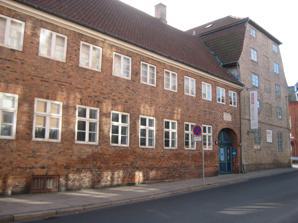
Building: Roskilde Museum
Country: Denmark
Year built: 1763
Roskilde Museum The Sugar House Location Roskilde , Denmark Coordinates 55°38′33″N 12°05′00″E / 55.6425°N 12.0834°E / 55.6425; 12.0834 Visitors 47m120 Director Frank Birkebæk Website www.roskildemuseum.dk Roskilde Museum is a local history museum based in Roskilde , Denmark . The museum, which is run by the municipalities of Roskilde , Frederikssund and Lejre , has eight separate branches. The main branch in Roskilde, on the corner of Sankt Olsgade and Sankt Olsstræde, is based in two listed buildings, the Sugar House and the Liebe House , a former sugar refinery and a former merchant's house respectively. History The Sugar House The sugar house was built by a consortium led by Johan Jørgen Holst as a facility for the processing of raw sugar from the Danish West Indies . The other investors, a combination of businessmen from Copenhagen and local merchants, were members of his family. The sugar company also had its own ship, Roskilde Ark. After pressure from the sugar company the city agreed to construct a new pier which enabled the ship to continue all the way to Roskilde. Larger vessels had formerly only been able to travel as far up Roskilde Fjord as Frederikssund where goods had to be transferred onto smaller boats. Roskilde Ark, also known as the Sugar Ship, brought raw sugar and coal to the factory and shipped processed sugar to ports on Zealand where it was sold. The company could not sell its sugar in Copenhagen and other towns that had their own refineries and only in portions of at least 20 pounds. In 1764, the factory employed a bookkeeper, a sugar master by the name of Niels Andersen Breegaard, four workers, three boys, one farmhand and a woman who catered for the other employees. The factory complex also included a building with residences for the employees. The "Sugar Ship" called on most harbours on Zealand. A dispute between Holst and Breegaard led to Holst's withdrawal from the company in 1765. A few years later, in 1768, it was sold to Johan Conrad Kersting and Peter Wasserfall. In 1774 the factory had 7–10 employees and processed 300 to 400 barrels of raw sugar (each containing 400 kg) a year. Shortly thereafter the production began to drop and the factory had to close in 1779. The property was then acquired by Jacob Borch, a merchant, who used the sugar factory as storage for his grocer's shop in Algade. Ub 1671 ri 1689m it belonged to Jacob Olsen Elsberg, Liebe House The Liebe House in 1905 In 1804, Jacob Borch constructed a large house on the site next to the sugar factory. It replaced a modest house with timber framing and a straw roof dating from the 17th century. The name of the building refers to the Liebe family that owned the property for two generations later in the century. 20th century On the occasion of his death in 1900, Liebe left the entire building complex to Roskilde Municipality. In 1908, the Sugar House came into use as a fire station. Roskilde Local History Museum was founded on 12 November 1929 on the ground floor of the Liebe House. When the fire station moved to new premises in 1989, Roskilde Museum took over the Sugar House. The gable of Liebe House Architecture The Sugar House is built in yellow brick on Sankt Olsstræde. Above the gate is a memorial plaque. It is the only surviving building of its kind in Denmark. The Liebe House is built in red brick and has a half-hip roof . Both buildings were listed in 1918 and the scope of the listing was extended in 1978. Other departments Living museum shops Roskilde Museum runs two living museum shops in Ringstedgade in Roskilde. Lützhøfts Købmandsgård is a grocer's shop which opened in 1892 and remained in operation until 1979. Roskilde Museum reopened it in 1982 and has restored its interior to resemble a grocer's shop from 1920. The shop features more than a 1,000 products. Those that are on sale are similar to the ones that were sold in the 1920s. It is also possible to visit the merchant's office and storage room. Several storage buildings from the 18th and 19th century are located in the yard. Next door is a butcher's shop from the same period. The interior is from H. Sloth's store in Fredericia . Museum of Tools The Museum of Tools ( Håndværksmuseet ) contains a collection of tools used by craftsmen from different trades from c. 1850 to c. 1950. It is housed on the first floor of a former granary at Lützhøfts Købmandsgård. Three craftsmen – a wood carver, a silversmith and a weaver – also have their workshops on the premises. Tadre Watermill Tadre Watermill ( Tadre Mølle is one of few watermills on Zealand that can still be seen in operation. It is the last of 13 watermills that once operated on the Aastrup Estate near Kirke Hvalsø . The buildings are from 1840. Roskilde Cathedral visitor centre Roskilde Museum also runs the visitor centre at Roskilde Cathedral . Museums for Lejre, Gundsø and Frederikssund Lejre Museum covers the local history of Lejre . Fjordcenter Jyllinge is dedicated to the local history of Gundsø, that is the northernmost part of Roskilde Municipality. Færgegården in Frederikssund is a local history museum for Frederikssund Municipality. Ragnarock Museum The Ragnarock is a museum dedicated to Danish rock music and other contemporary genre. The design competition for the museum was won by MVRDV in collaboration with COBE Architects . It opened on April 29, 2016. References